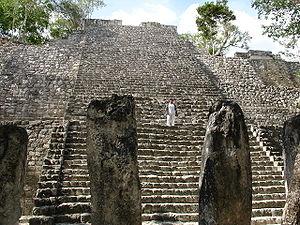
Cette liste des sites mayas est une liste alphabétique répertoriant un nombre significatif de sites archéologiques associés à la civilisation maya de la Mésoamérique.